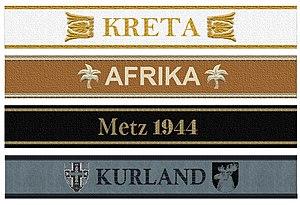
Joachim Ferdinand Max von Siegroth est un général allemand de la Seconde Guerre mondiale. Son groupe de combat a reçu l'Ärmelband Metz 1944 le 24 octobre 1944. Generalmajor le 9 novembre 1944, il a reçu à titre posthume la croix de chevalier de la croix de fer avec feuilles de chêne, le 9 mai 1945.
La bande de bras « Afrika », ou Ärmelband Afrika, est créée par Adolf Hitler le 15 janvier 1943, pour distinguer les combattants allemands ayant participé aux combats d'Afrique du Nord.
La Heer de la Wehrmacht — en abrégé « WH » pour « Wehrmacht - Heer » — constituait la composante terrestre des forces armées du Troisième Reich du 21 mai 1935 à mai 1945.
La bataille de Metz opposa la 1ʳᵉ armée du général Knobelsdorff à la 3ᵉ armée du général Patton durant la Seconde Guerre mondiale.
La bande de bras « Metz 1944 », ou Ärmelband Metz 1944, est un insigne distinctif allemand, créé en octobre 1944 par Adolf Hitler, pour distinguer les combattants allemands ayant participé à la bataille de Metz en Lorraine.
La bande de bras « Kreta », ou Ärmelband Kreta, est créé par Adolf Hitler le 16 octobre 1942, pour distinguer les combattants allemands ayant participé à la bataille de Crète en mai 1941.
La bande de bras « Kurland », ou Ärmelband Kurland, est créé par Adolf Hitler le 12 mars 1945, pour distinguer les combattants allemands du Groupe d'armées Courlande.